Meštrović Pavilion

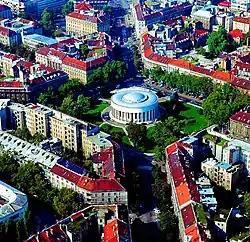
Aerial view from the south-east

Meštrović designed the preliminary concept for the building in 1933. Architects Ladislav Horvat and Harold Bilinić, who frequently collaborated with Meštrović, drew up detailed plans based on Meštrović's conceptual design. The resulting building was one of the first round exhibition halls in the region.